Is Life Worth Living?

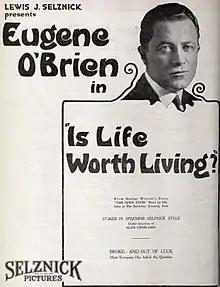

Is Life Worth Living? is a 1921 American silent drama film directed by Alan Crosland and starring Eugene O'Brien, Winifred Westover and Arthur Housman.